Thadhu

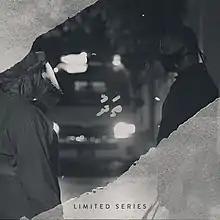

Thadhu is a Maldivian three-part short film series developed by Madhoship Studio with regard to COVID-19 pandemic. The film is written and directed by Shamin Nizam. It narrates the consequences of the outbreak and perception of lockdown and new-normal in Male' City, through the eyes of three people. The project was developed in association with Health Emergency Operation Center, UNICEF and Health Protection Agency.